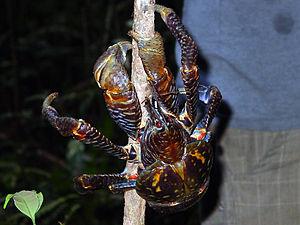
Le Crabe de cocotier est le plus grand arthropode terrestre. De la famille des Bernard l'hermite, ce n'est donc pas un crabe au sens strict. Il est connu pour sa capacité à casser des noix de coco grâce à ses fortes pinces, pour en manger le contenu. Il se répartit dans des îles et îlots de l'océan Pacifique et de l'océan Indien.
Les Coenobitidae sont des bernard l'hermite terrestres. Ce terme fait référence au cénobitisme qui paradoxalement dérive de koinos qui signifie « en commun » et bios qui signifie « vie ». Ils sont très bien adaptés à la vie terrestre et peuvent donc vivre près de la plage, au niveau des mangroves voire des forêts côtières. Les bernard-l'hermite terrestres portent des coquilles pour protéger leur abdomen contrairement au Crabe de cocotier.
La super-famille des Paguroidea regroupe des crustacés décapodes dont les plus connus sont les pagures qui ont besoin d'une protection externe pour protéger leur abdomen, mais cette super-famille compte d'autres espèces portant des noms vernaculaires différents : les crabes de cocotier et les crabes royaux.